Dortmund rail freight bypass

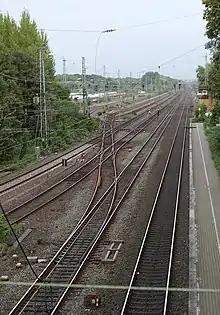
Branching of the freight bypass in Scharnhorst station

The line runs through the premises of Westphalian steel works and on the southern edge of Scharnhorst to reach Dortmund-Scharnhorst station, which was called "Bahnhof Dortmund-Flughafen" (Dortmund Airport station) from 1928 to 1986 after the nearby airfield in the suburb of Brackel.